Archduke Stephen of Austria (Palatine of Hungary)

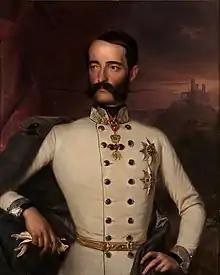
Portrait by Anton Einsle, c. 1850.

Archduke Stephen Francis Victor (14 September 1817 – 19 February 1867) was a member of the House of Habsburg-Lorraine and the last Palatine of Hungary, serving from 1847 to 1848.